Nacho Fresneda

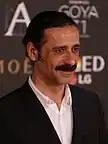
Fresneda in 2017

José Ignacio Fresneda García (born 19 June 1971), better known as Nacho Fresneda, is a Spanish screen and stage actor.